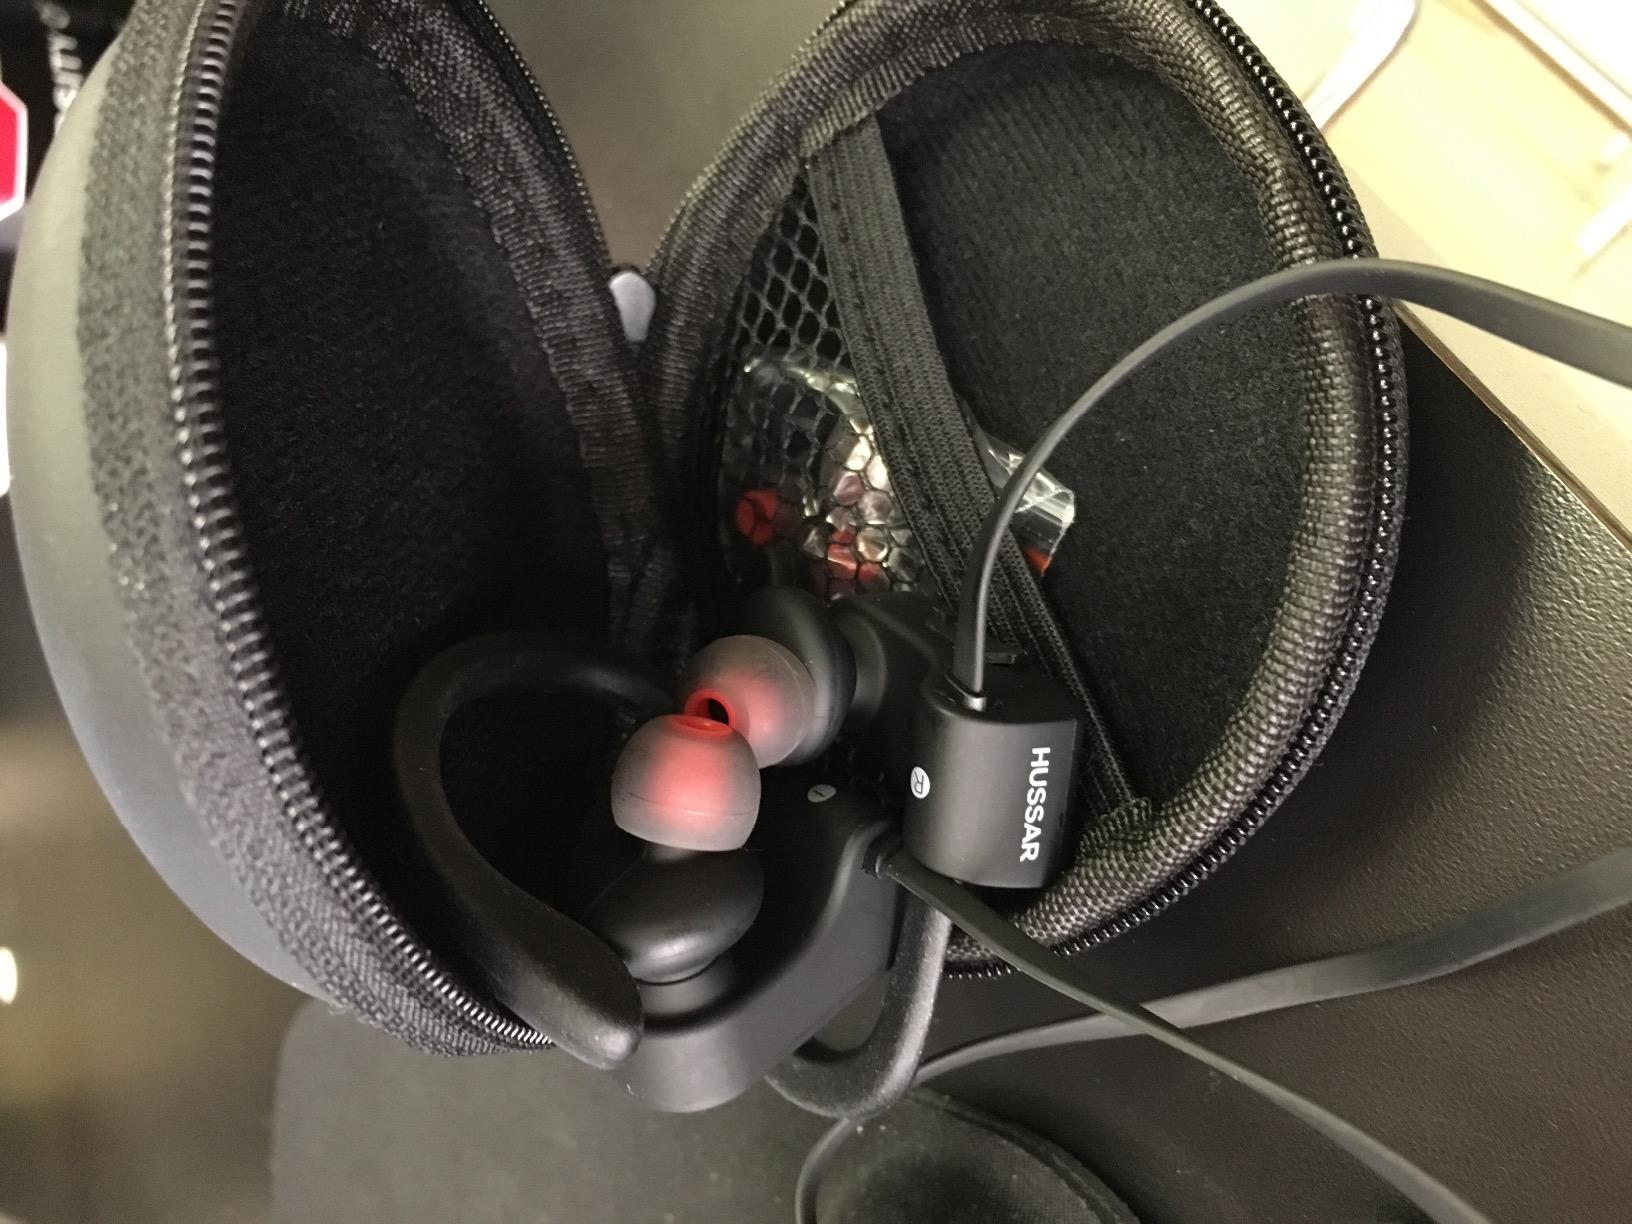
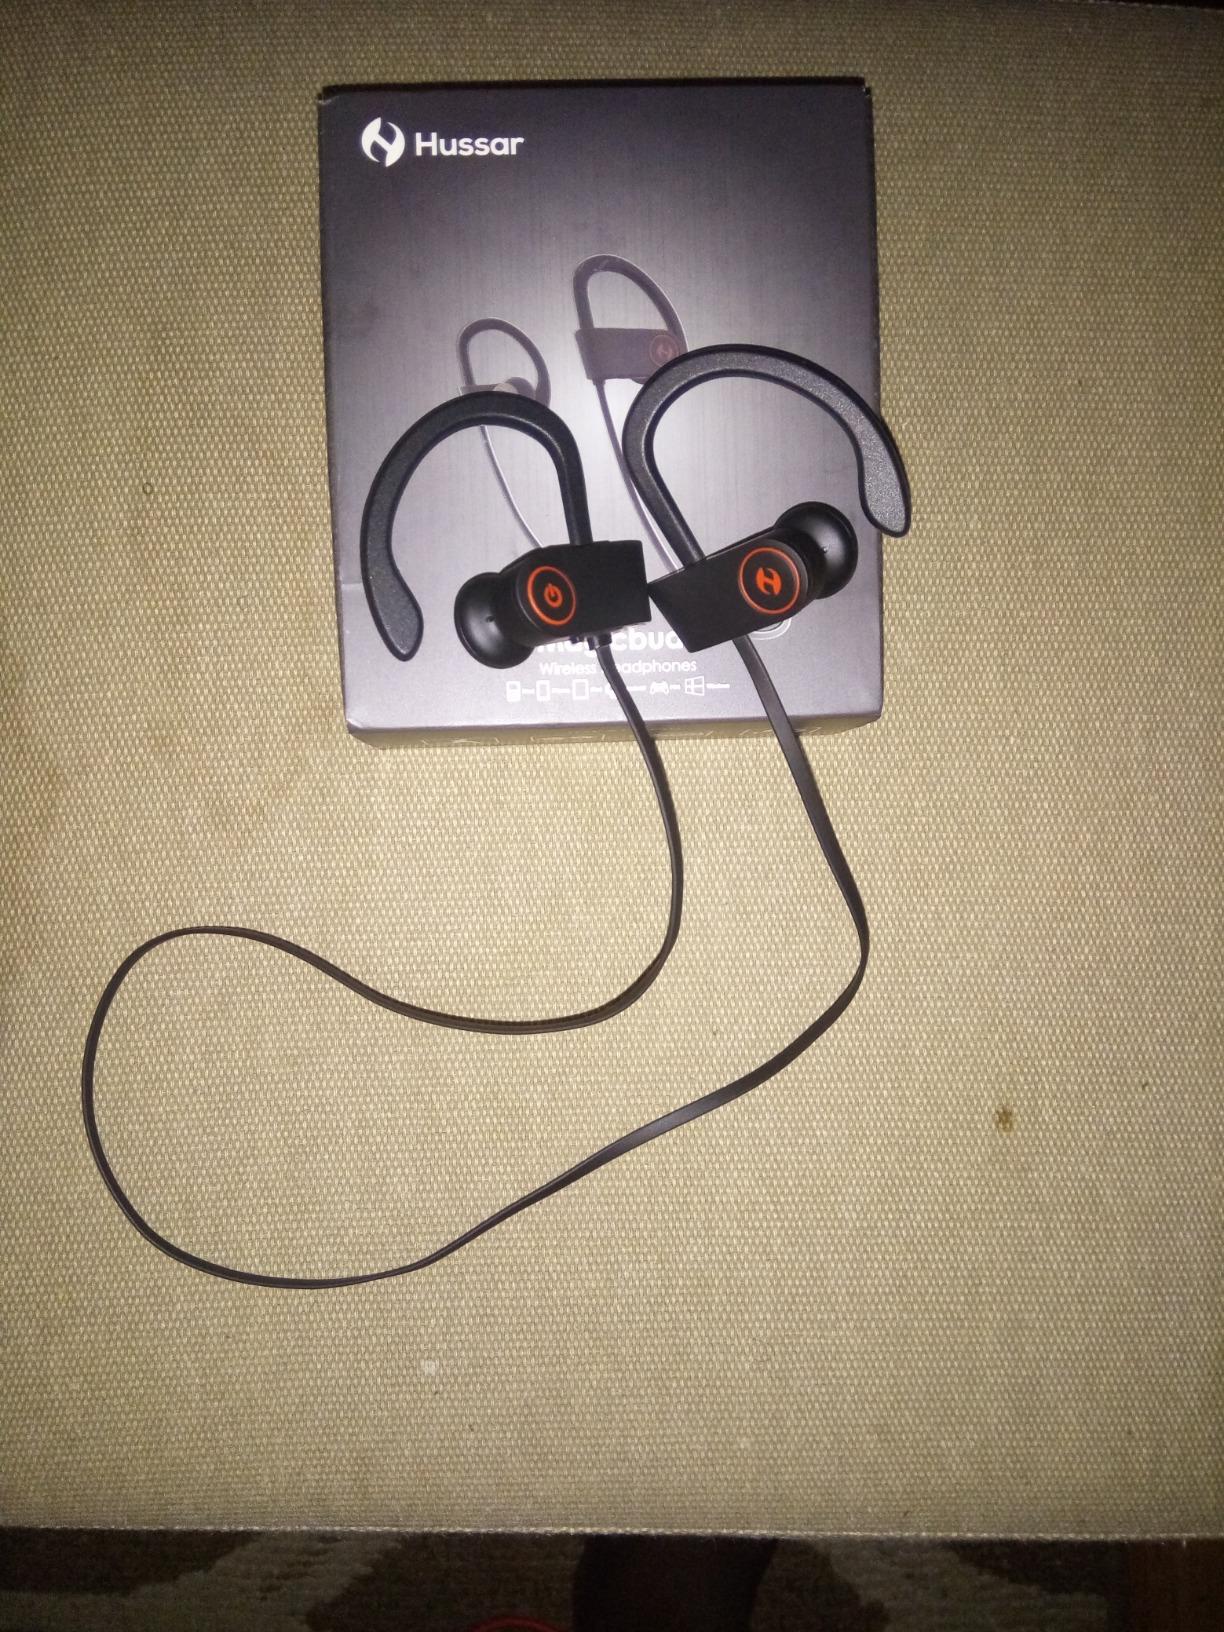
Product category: headphones
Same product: yes